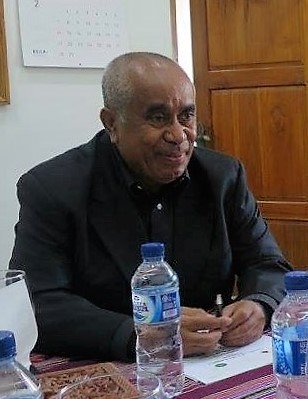
อึชตานิฌเลา ดา ซิลวา

|name = อึชตานิฌเลา ดา ซิลวา
|office = นายกรัฐมนตรีติมอร์-เลสเต
|president = ฌูแซ รามุช-ออร์ตา
|term_start = 	19 พฤษภาคม พ.ศ. 2550
|term_end = 8 สิงหาคม พ.ศ. 2550
|predecessor = ฌูแซ รามุช-ออร์ตา
|successor = ชานานา กุฌเมา
|party = แนวร่วมปฏิวัติเพื่อเอกราชติมอร์ตะวันออก|FRETILIN
|religion = โรมันคาทอลิก
|image= 2016-02-04 Estanislau da Silva.jpg
อึชตานิฌเลา ดา กงไซเซา อาไลชู มารีอา ดา ซิลวา (; เกิดวันที่ 4 สิงหาคม พ.ศ. 2495) เป็นนักการเมืองติมอร์-เลสเต และสมาชิกคนสำคัญของแนวร่วมปฏิวัติเพื่อเอกราชติมอร์ตะวันออก เขาได้ดำรงตำแหน่งนายกรัฐมนตรีตั้งแต่ 19 พฤษภาคม พ.ศ. 2550 ถึง 8 สิงหาคม พ.ศ. 2550
หลังจากติมอร์-เลสเตได้รับเอกราช ดา ซิลวาได้รับการแต่งตั้งเป็นรัฐมนตรีว่าการกระทรวงการเกษตร ป่าไม้ และประมงคนแรก เมื่อวันที่ 10 กรกฎาคม พ.ศ. 2549 ต่อมาเขาได้ดำรงตำแหน่งรองนายกรัฐมนตรีคนแรกของติมอร์-เลสเต เขาทำหน้าที่ะรักษาการนายกรัฐมนตรีเมื่อวันที่ 19 พฤษภาคม พ.ศ. 2550 แทนฌูแซ รามุช-ออร์ตาที่ได้รับการเลือกตั้งเป็นประธานาธิบดี เขาพ้นจากตำแหน่งหลังชานานา กุฌเมาเข้ารับตำแหน่งเมื่อวันที่ 8 สิงหาคม พ.ศ. 2550 หลังการเลือกตั้งทั่วไปในประเทศติมอร์-เลสเต พ.ศ. 2549|การเลือกตั้งสมาชิกรัฐสภา เดือนมิถุนายน พ.ศ. 2549 "National Provisional Results from the 30 June 2007 Parliamentary Elections" , Comissão Nacional de Eleições Timor-Leste, 9 July 2007.
==อ้างอิง==
หมวดหมู่:นายกรัฐมนตรีติมอร์-เลสเต
หมวดหมู่:บุคคลจากดิลี